Fernando Marías

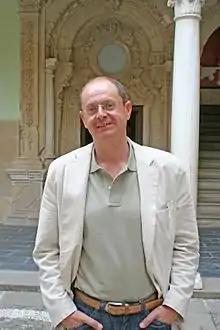
Marías in 2007

Born on 13 June 1958 in Bilbao, Biscay, Marías moved to Madrid in 1975 to study cinema at the university. His debut novel (which he later adapted to a feature film screenplay for "The End of a Mystery") was published in 1990. He won the 2001 Premio Nadal for "El niño de los coroneles". He died in Madrid on 5 February 2022, at the age of 63.